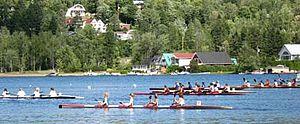
Lac-Beauport est une municipalité du Québec, située dans la municipalité régionale de comté de La Jacques-Cartier et dans la région administrative de la Capitale-Nationale. Elle fait partie de la communauté métropolitaine de Québec.